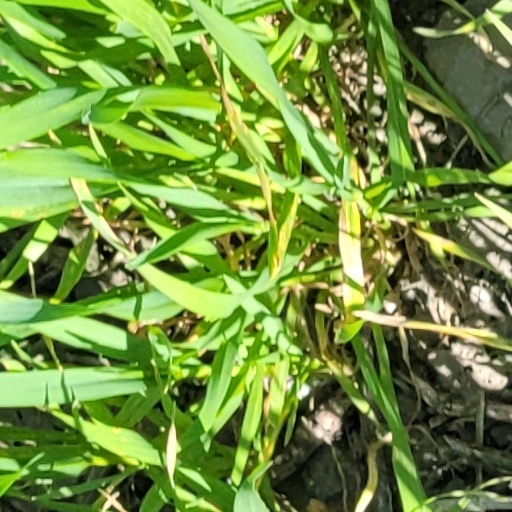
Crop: wheat